CBS This Morning

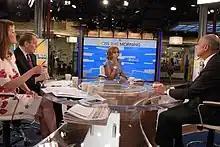
Homeland Security Jeh Johnson participates in an interview in 2016

On November 15, 2011, CBS News announced that "The Early Show" would be cancelled, and that the news division would overhaul its morning news program effective January 9, 2012. The news division's chairman Jeff Fager and president David Rhodes revealed at the official announcement that day that the revamped and retitled program would "redefine the morning television landscape" – meaning that rather than replicate the relaxed lifestyle-driven styles of "Today" and "Good Morning America", the new format would feature a mix of "hard news" (a CBS News hallmark), analysis and discussion. On December 1, 2011, the title of the new show was revealed as "CBS This Morning", marking a return of the name to the morning newscast since 1999.